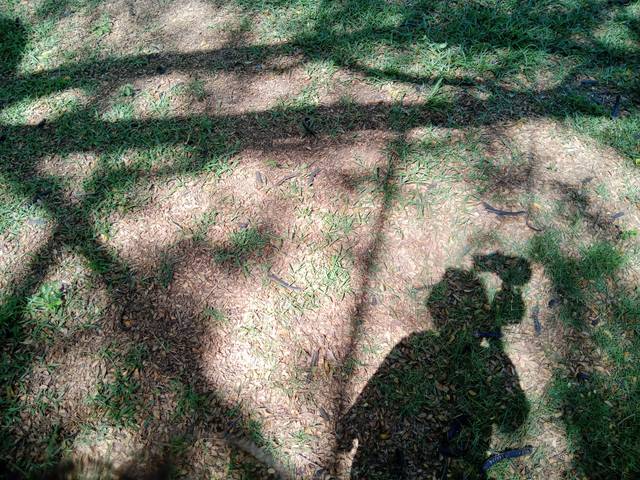
Region: Dominican Republic
Coordinates: 18.459, -69.917